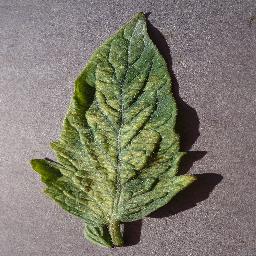
Label: Tomato___Spider_mites Two-spotted_spider_mite